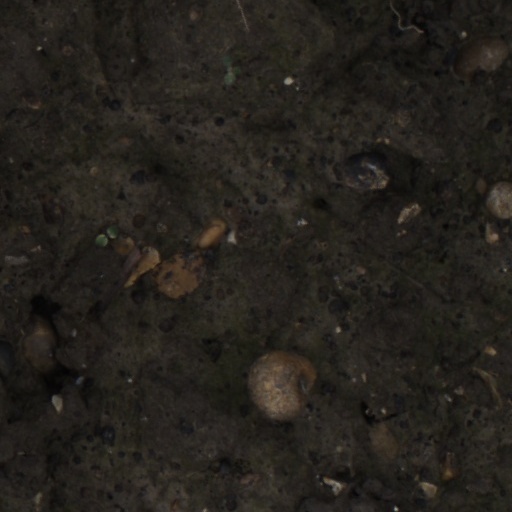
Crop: wheat